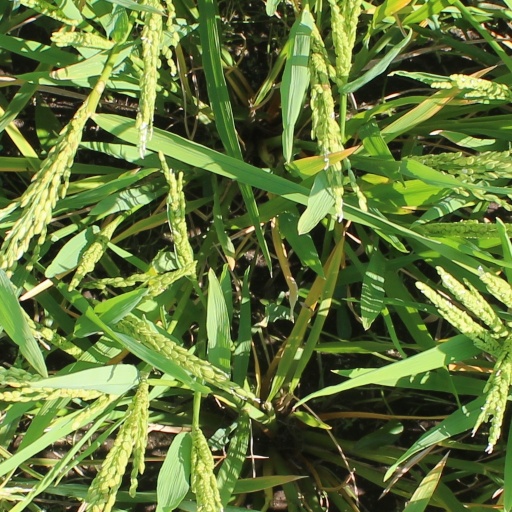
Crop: rice